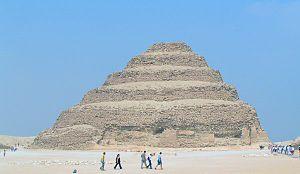
Une pyramide à degrés est une construction pyramidale à faces en forme d'escalier géant. Construction funéraire pour les anciens Égyptiens ou temple solaire pour les peuples précolombiens, leur affectation varie en fonction des civilisations qui les ont construites.
L’histoire de l’Égypte antique se caractérise par la longévité des institutions mises en place dès son commencement et qui, bien que n’étant pas restées totalement figées, ont résisté aux périodes les plus troubles. Au sommet de ces institutions se trouve le pharaon, roi et seul intermédiaire entre les hommes et les dieux, garant de l’ordre contre le chaos extérieur ou intérieur.